John Maurice, Prince of Nassau-Siegen

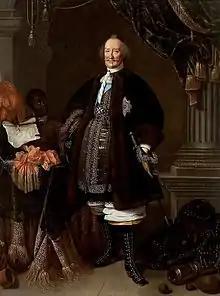
John Maurice of Nassau

As governor-general of a Brazilian colony setup by the Dutch West India Company from 1636 until 1644, Johan Maurice was both personally involved in keeping Africans slaves, and personally profited from the trade and transport of Africans to Brazil. In 1643, Nassau received an embassy from the Manikongo to strengthen the economic relations between the Kingdom of the Kongo and Dutch Brazil through the sale of slaves.